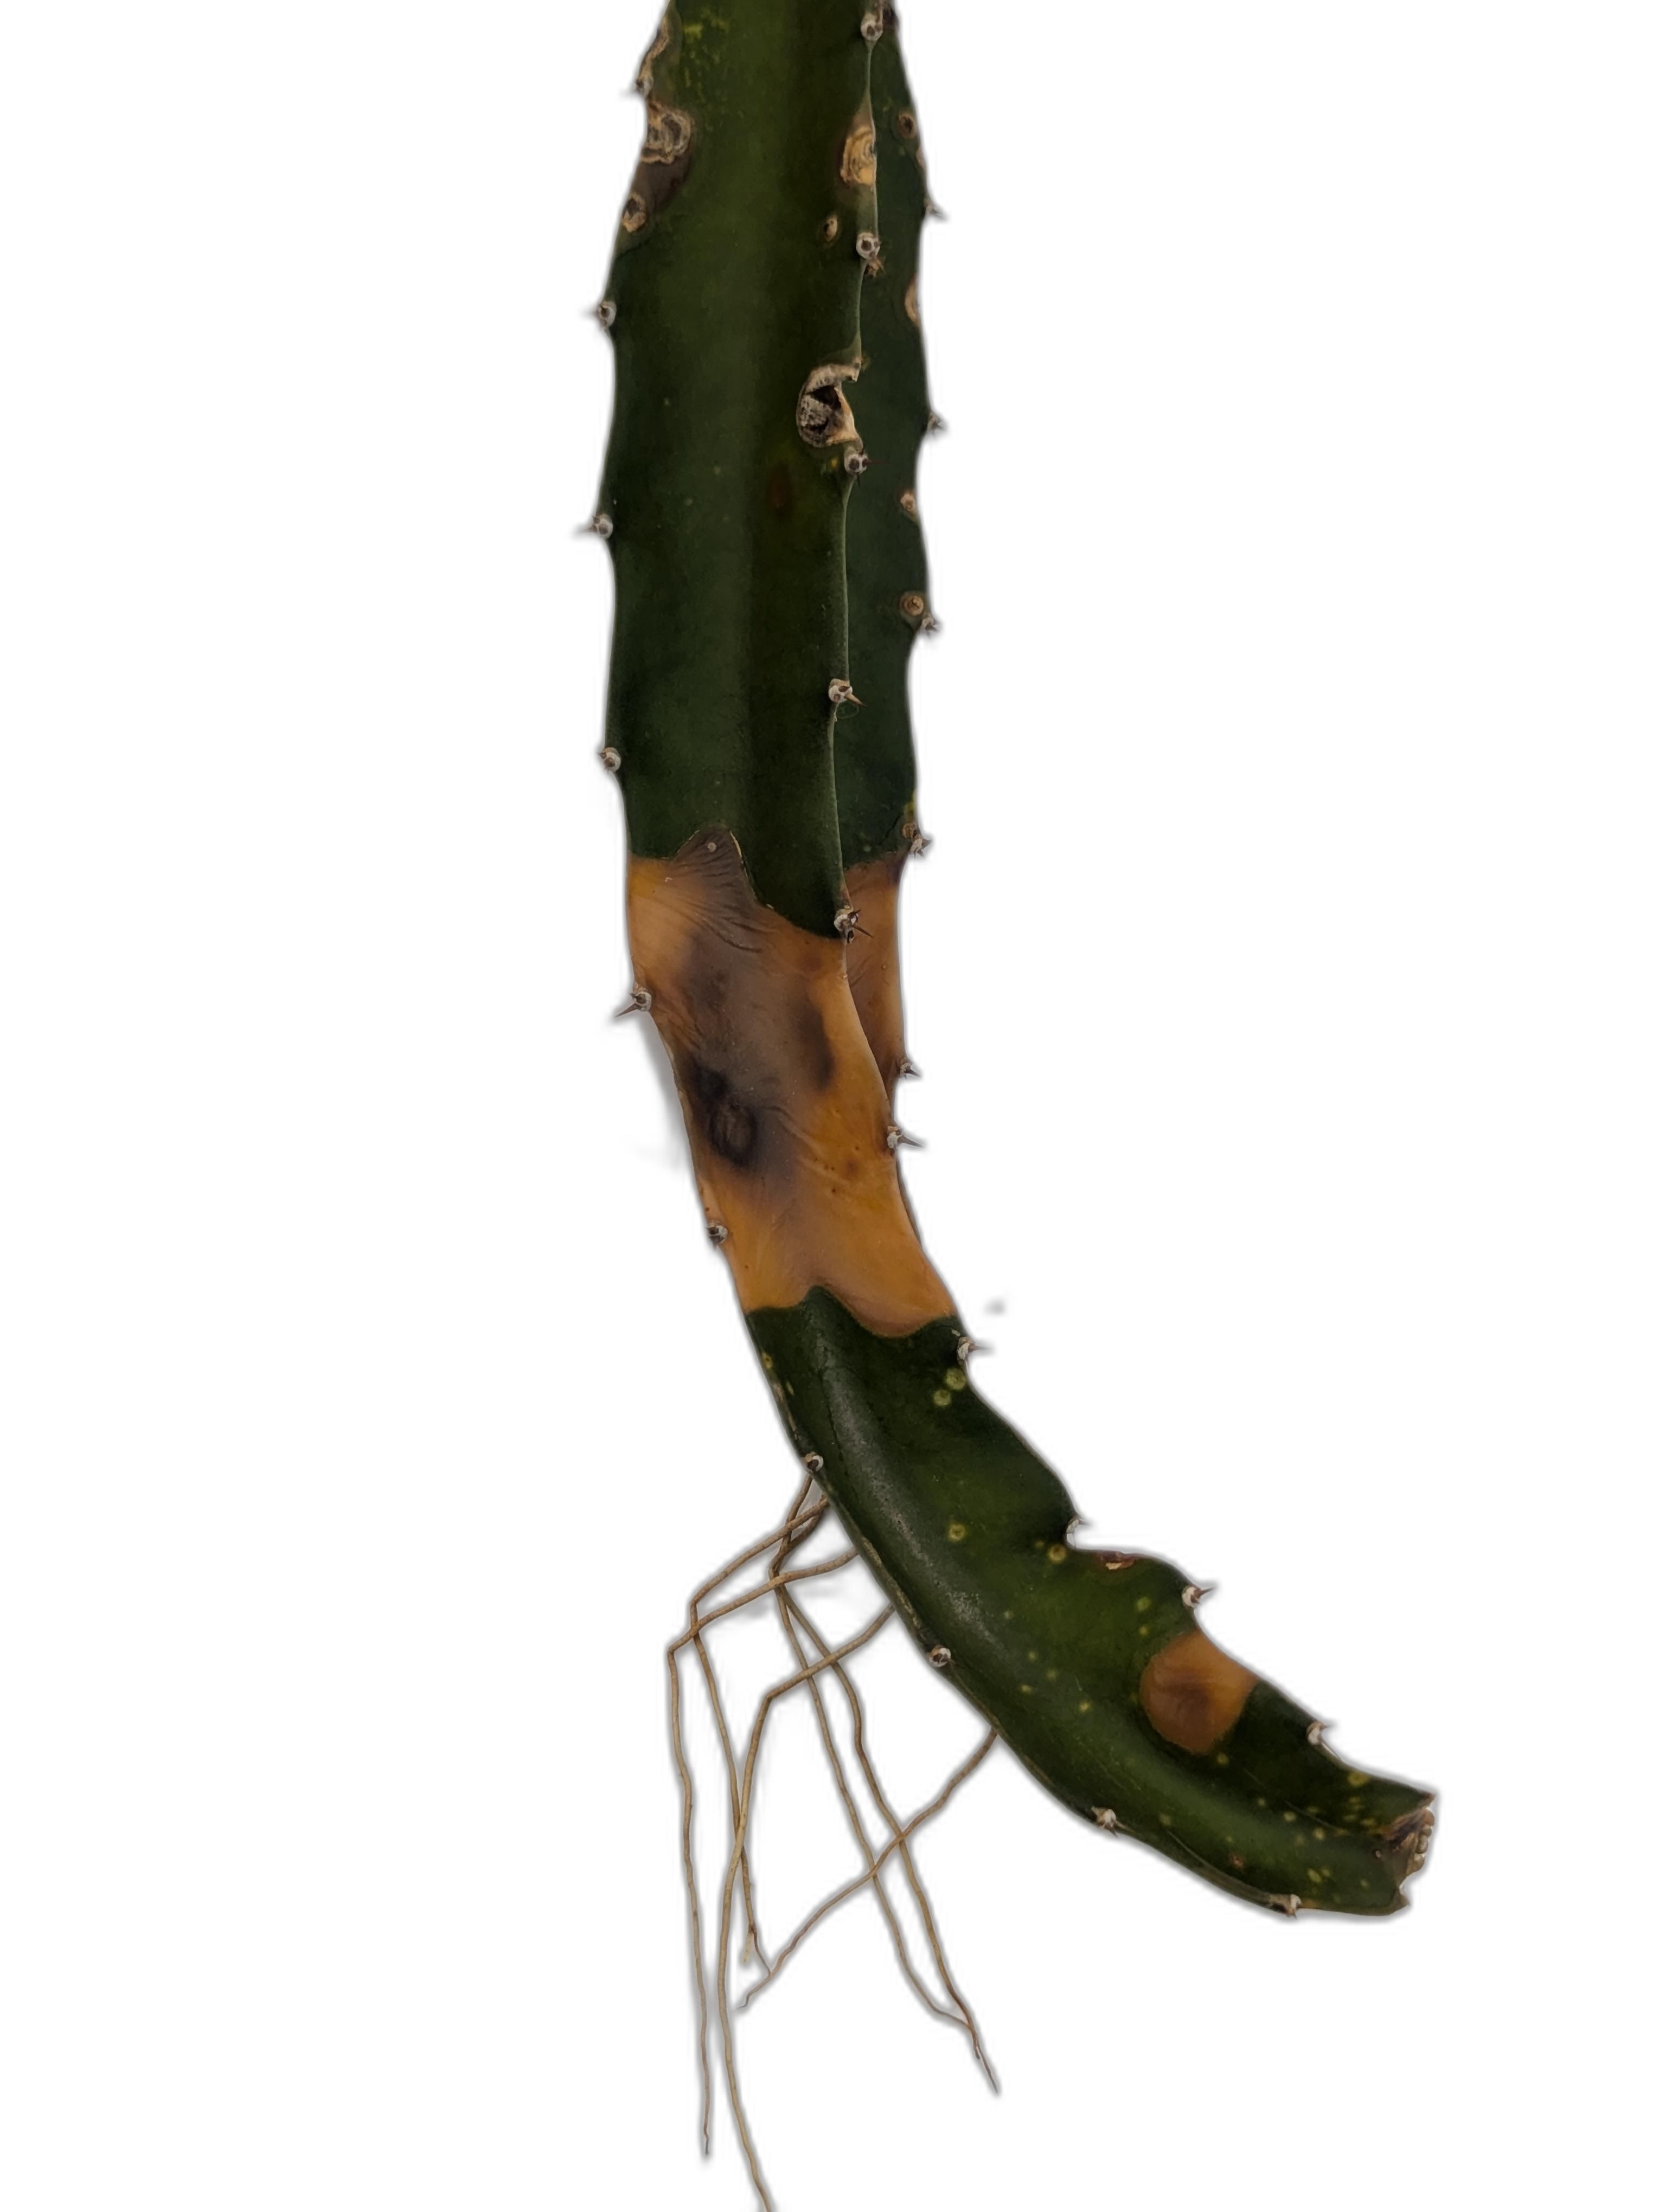
Label: Bad leaf